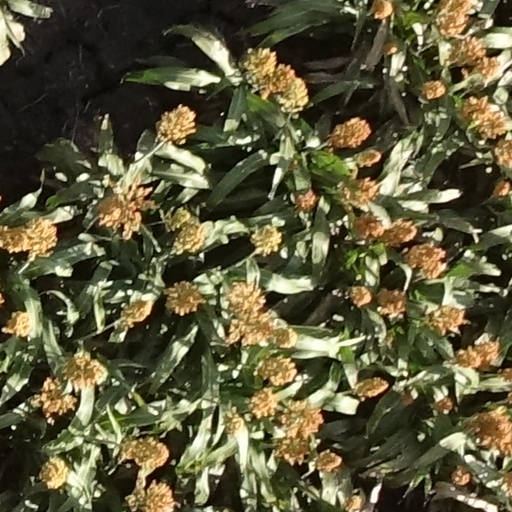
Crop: sorghum